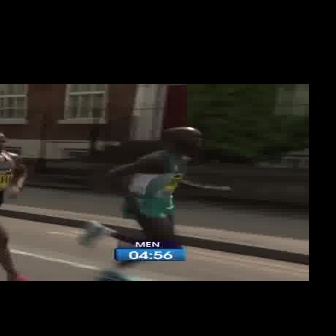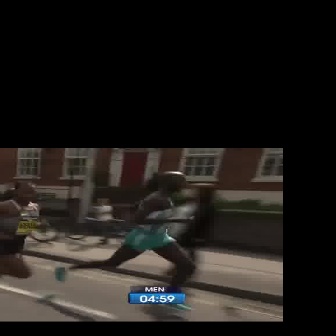
  Please identify the target specified by the bounding box [76,126,229,280] in the first image and locate it in the second image. Return the coordinates in [x_min,y_min,x_max,y_max] format.
Answer: [55,171,194,310]